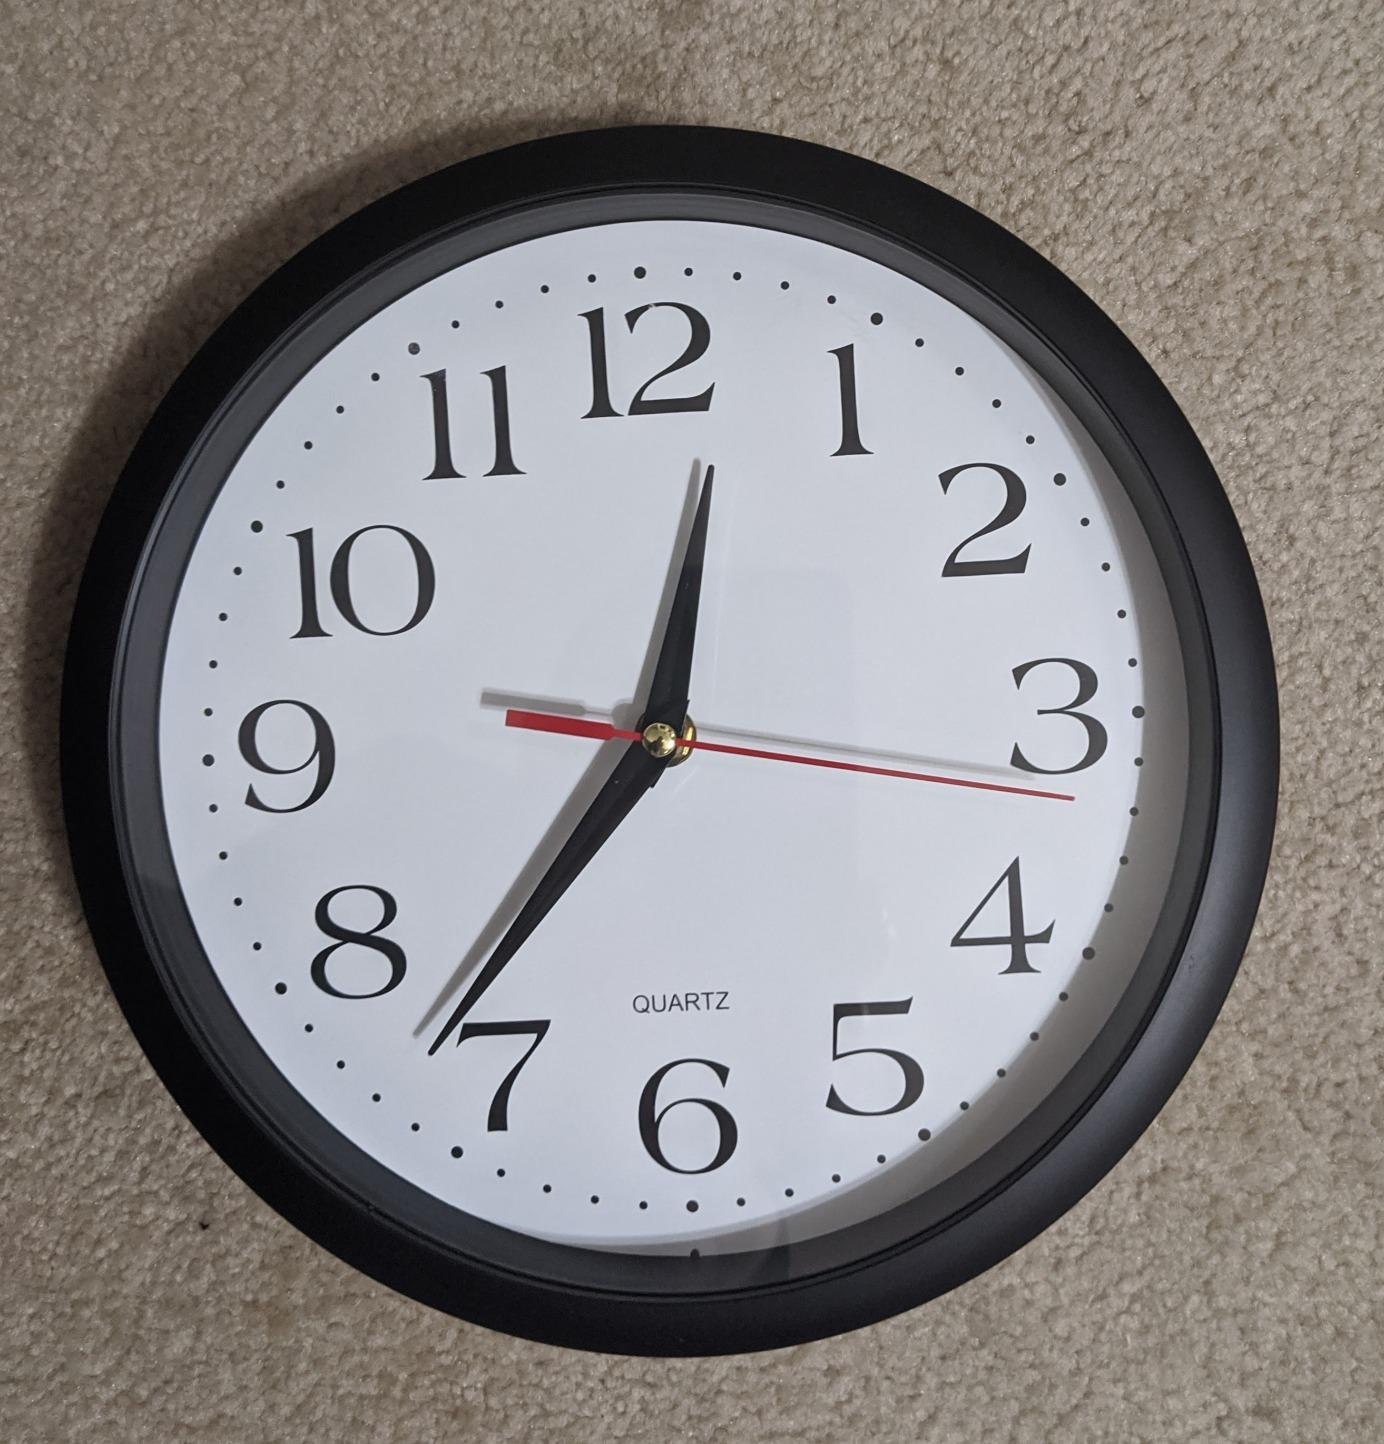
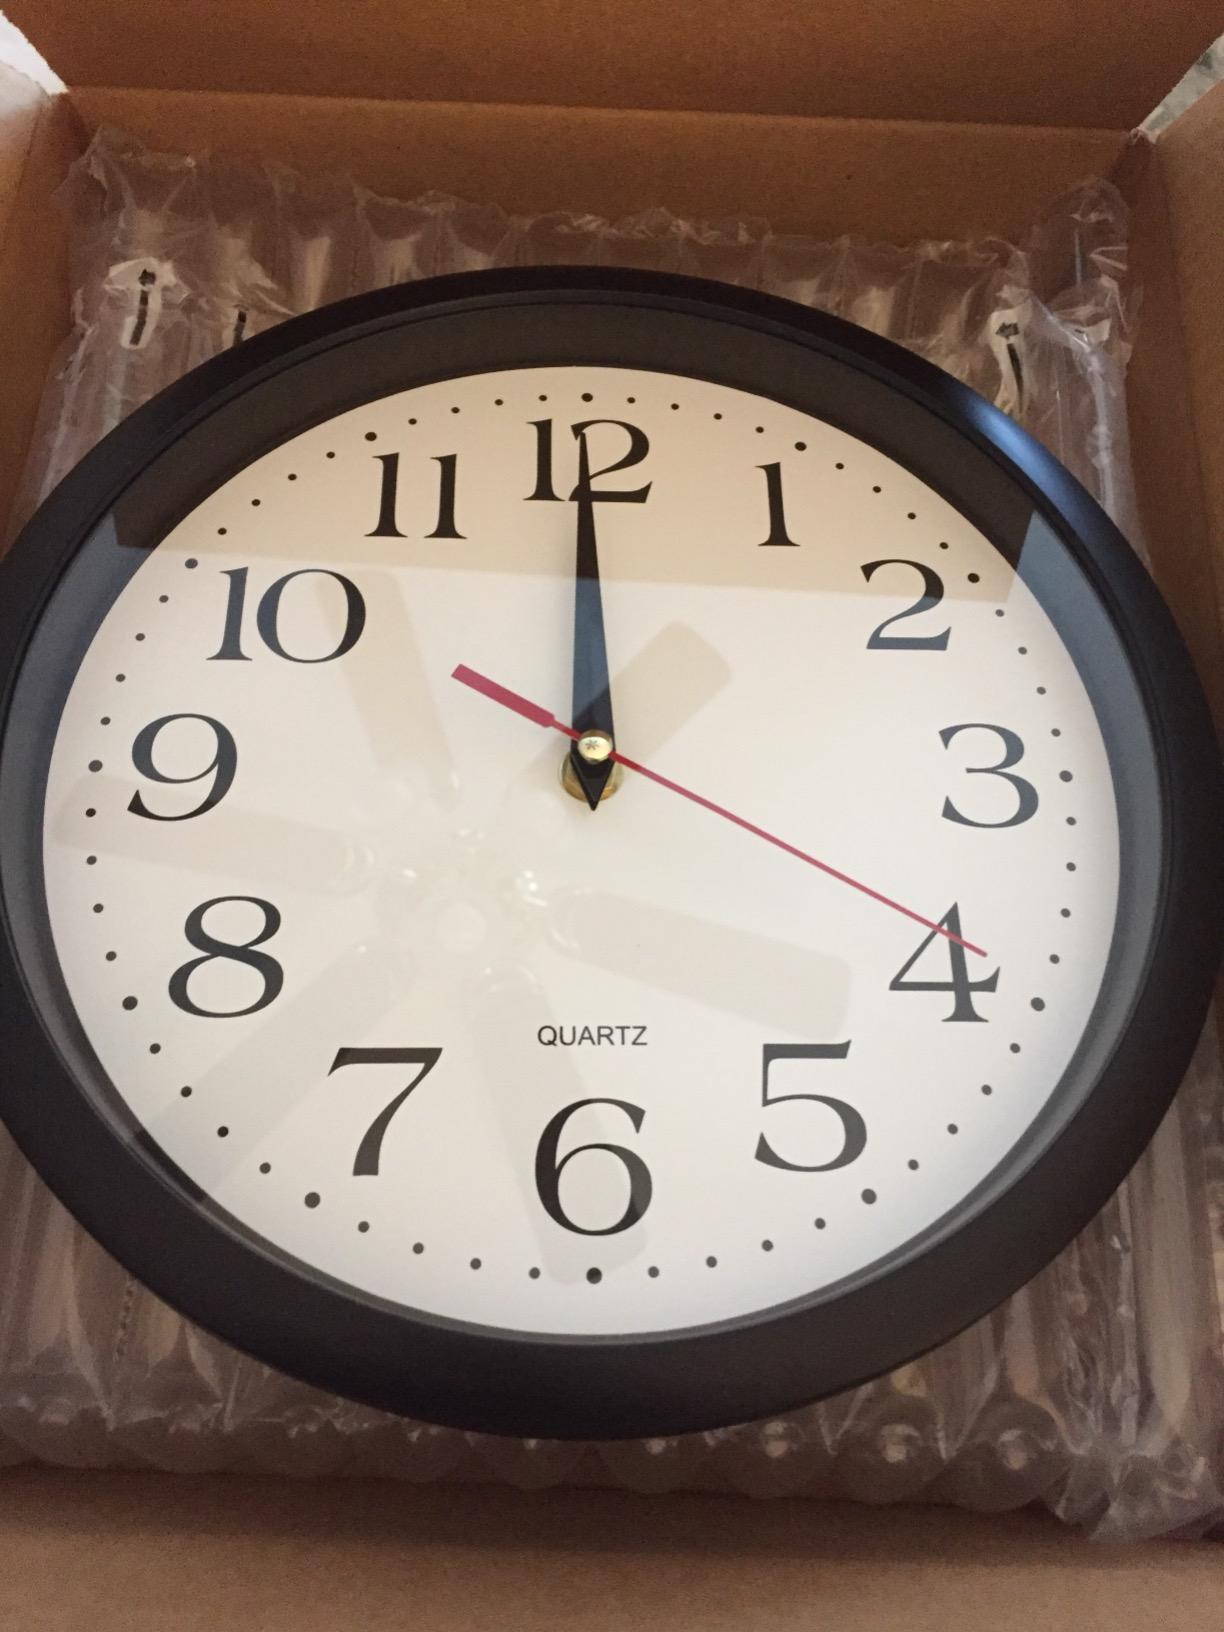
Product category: clock
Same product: yes